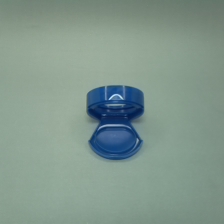
Color: blue
Cap type: flip-top cap